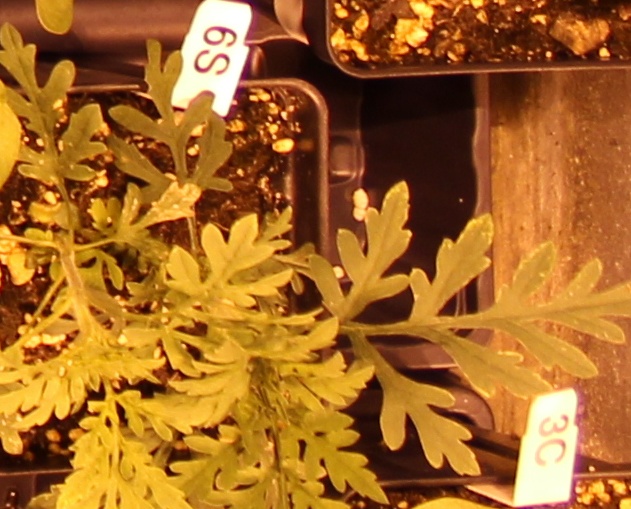
Label: Ragweed